797 Naval Air Squadron

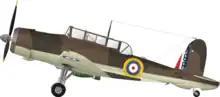
Blackburn Skua L2923 in Fleet Air Arm markings

797 Naval Air Squadron operated from a number of naval air stations of the Royal Navy, overseas: